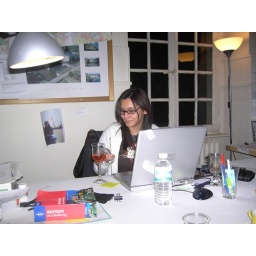
Yes, I actually did do some work, despite the glass of wine by my computer